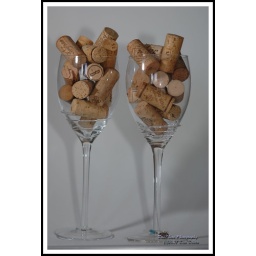
Wine glasses with wine corks photographed with various lighting effects in my home studio. (Portable strobes only.)